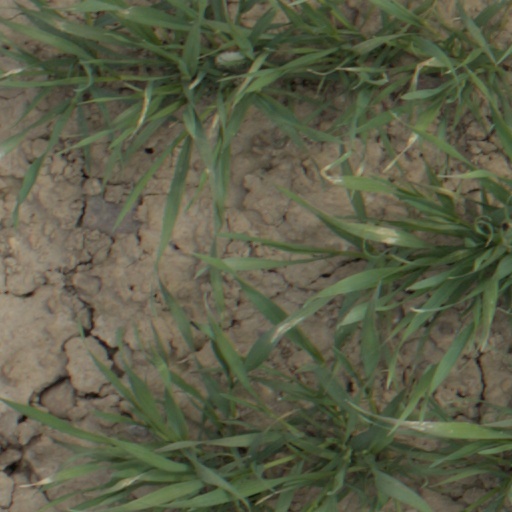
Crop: wheat